1947 World Series

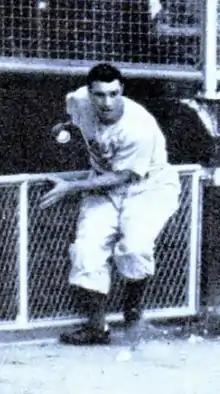
Al Gionfriddo's Game 6 catch.

In the last of the sixth, the Dodgers sent Al Gionfriddo to left field as a defensive replacement for Eddie Miksis. Joe Hatten came in to pitch. With two on and two outs, Joe DiMaggio came to bat for the Yankees, representing the potential tying run. DiMaggio drove the ball deep, and Gionfriddo quickly pedalled back to snare it just in front of the bullpen-alley fence, near the marker posted to the center field side of the bullpen alley (the sign on the left field side of the alley was posted as 402). Radio announcer Red Barber provided the play-by-play, which has often accompanied re-played film footage: